Elon Musk

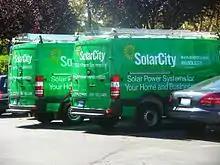
SolarCity solar-panel installation vans in 2009

In 2015, SpaceX began development of the Starlink constellation of low Earth orbit satellites to provide satellite Internet access. After the launch of prototype satellites in 2018, the first large constellation was deployed in May 2019. , over 7,600 Starlink satellites are operational, comprising 65% of all operational Earth satellites. The total cost of the decade-long project to design, build, and deploy the constellation was estimated by SpaceX in 2020 to be $10 billion.